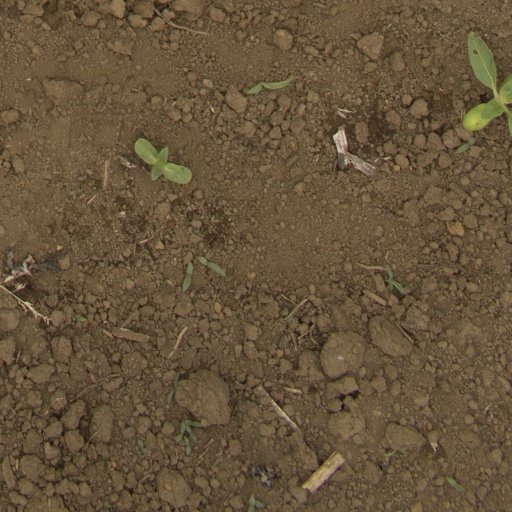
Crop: Jerusalem artichoke